Schloss Favorite, Ludwigsburg

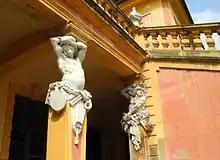
Details of the front

Schloss Favorite was built from 1717 to 1723 for the sovereign Duke of Württemberg, Eberhard Ludwig, to a design by Donato Giuseppe Frisoni. The model was the Gartenpalais in Vienna. The original plan provided for combining the functions of a hunting castle, surrounded by a vast park and hunting grounds, and a country villa with a beautiful view. In 1748, it served as a backdrop for a grandiose firework display arranged on the occasion of the wedding of Charles Eugene, Duke of Württemberg, and Princess Margravine Elisabeth Fredericka Sophie of Brandenburg-Bayreuth.